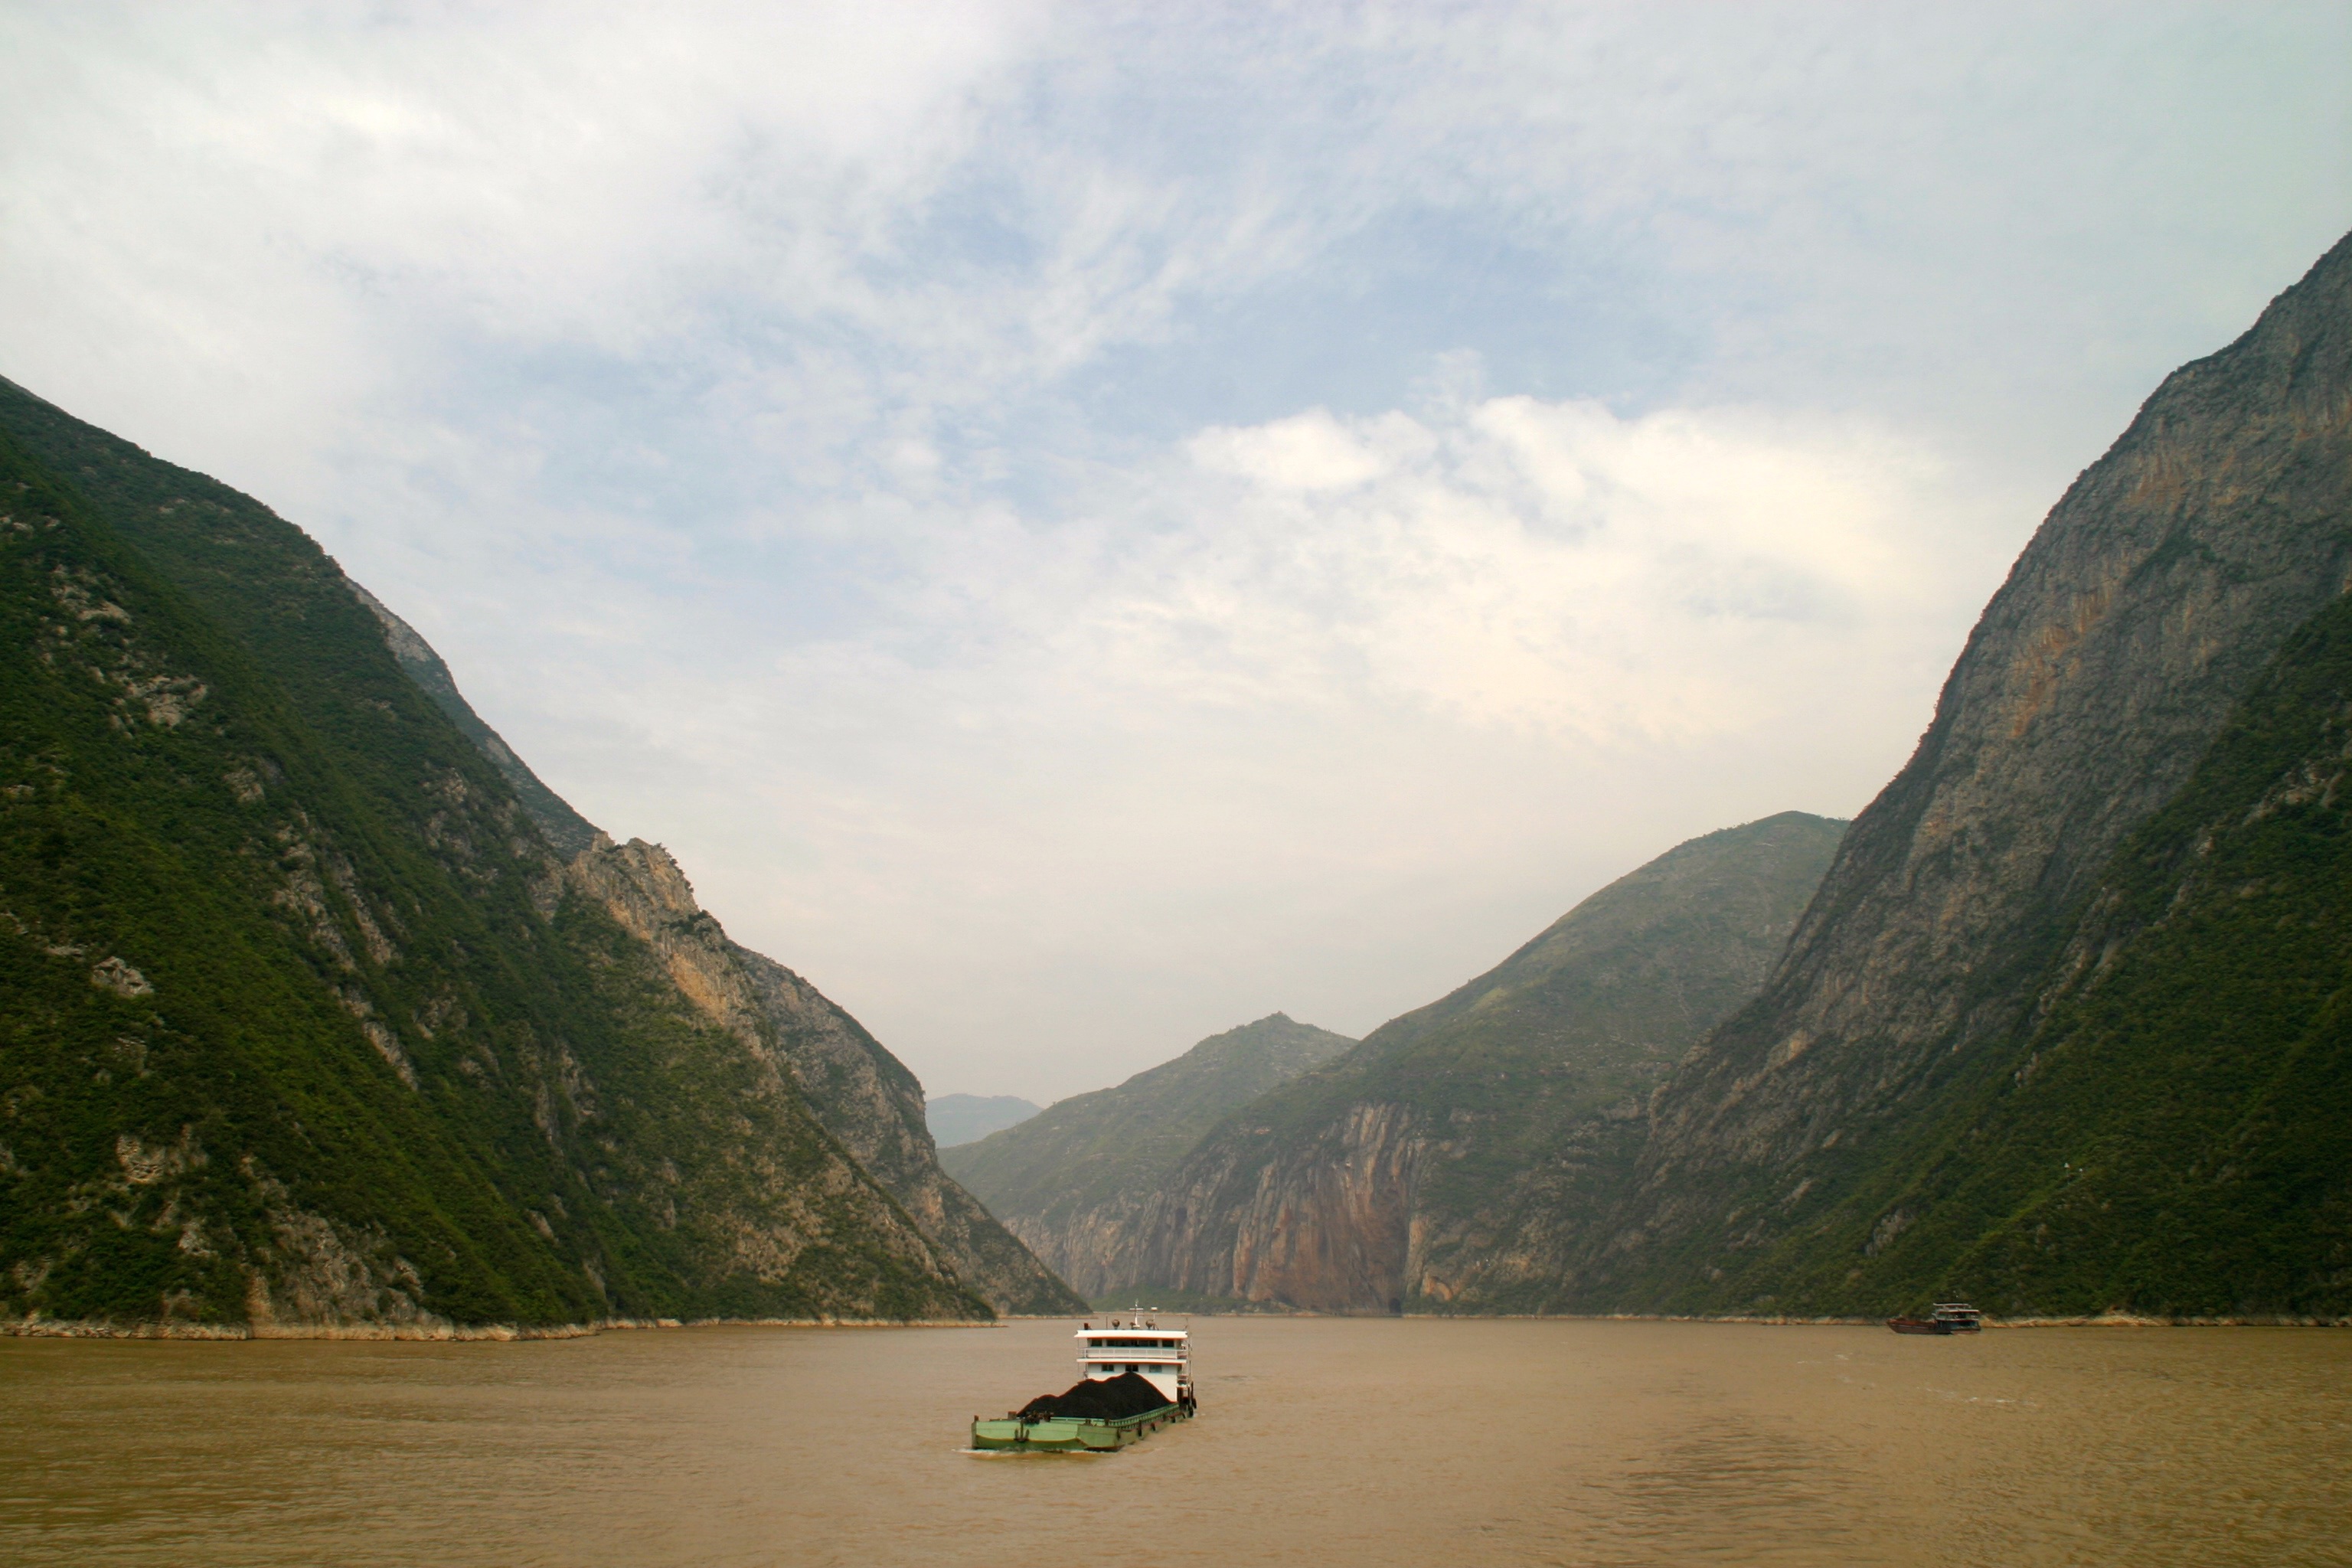
landscape, sea, coast, water, nature, rock, mountain, bridge, lake, river, valley, mountain range, vehicle, bay, fjord, gorge, canyon, reservoir, highland, terrain, mountains, china, loch, landform, water running, yangtze, three gorges, geographical feature, mountainous landforms, glacial landform